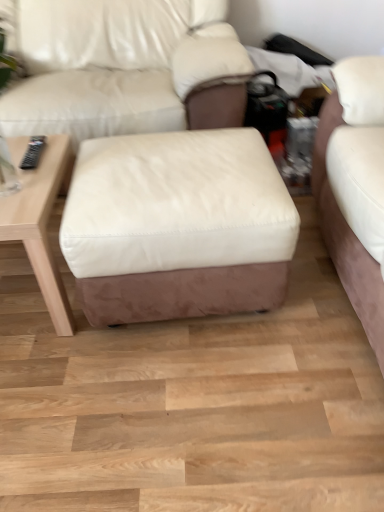
Question: From a real-world perspective, can you find a vacant point above white leather ottoman at center? Please provide its 2D coordinates.
Answer: [(0.462, 0.318)]